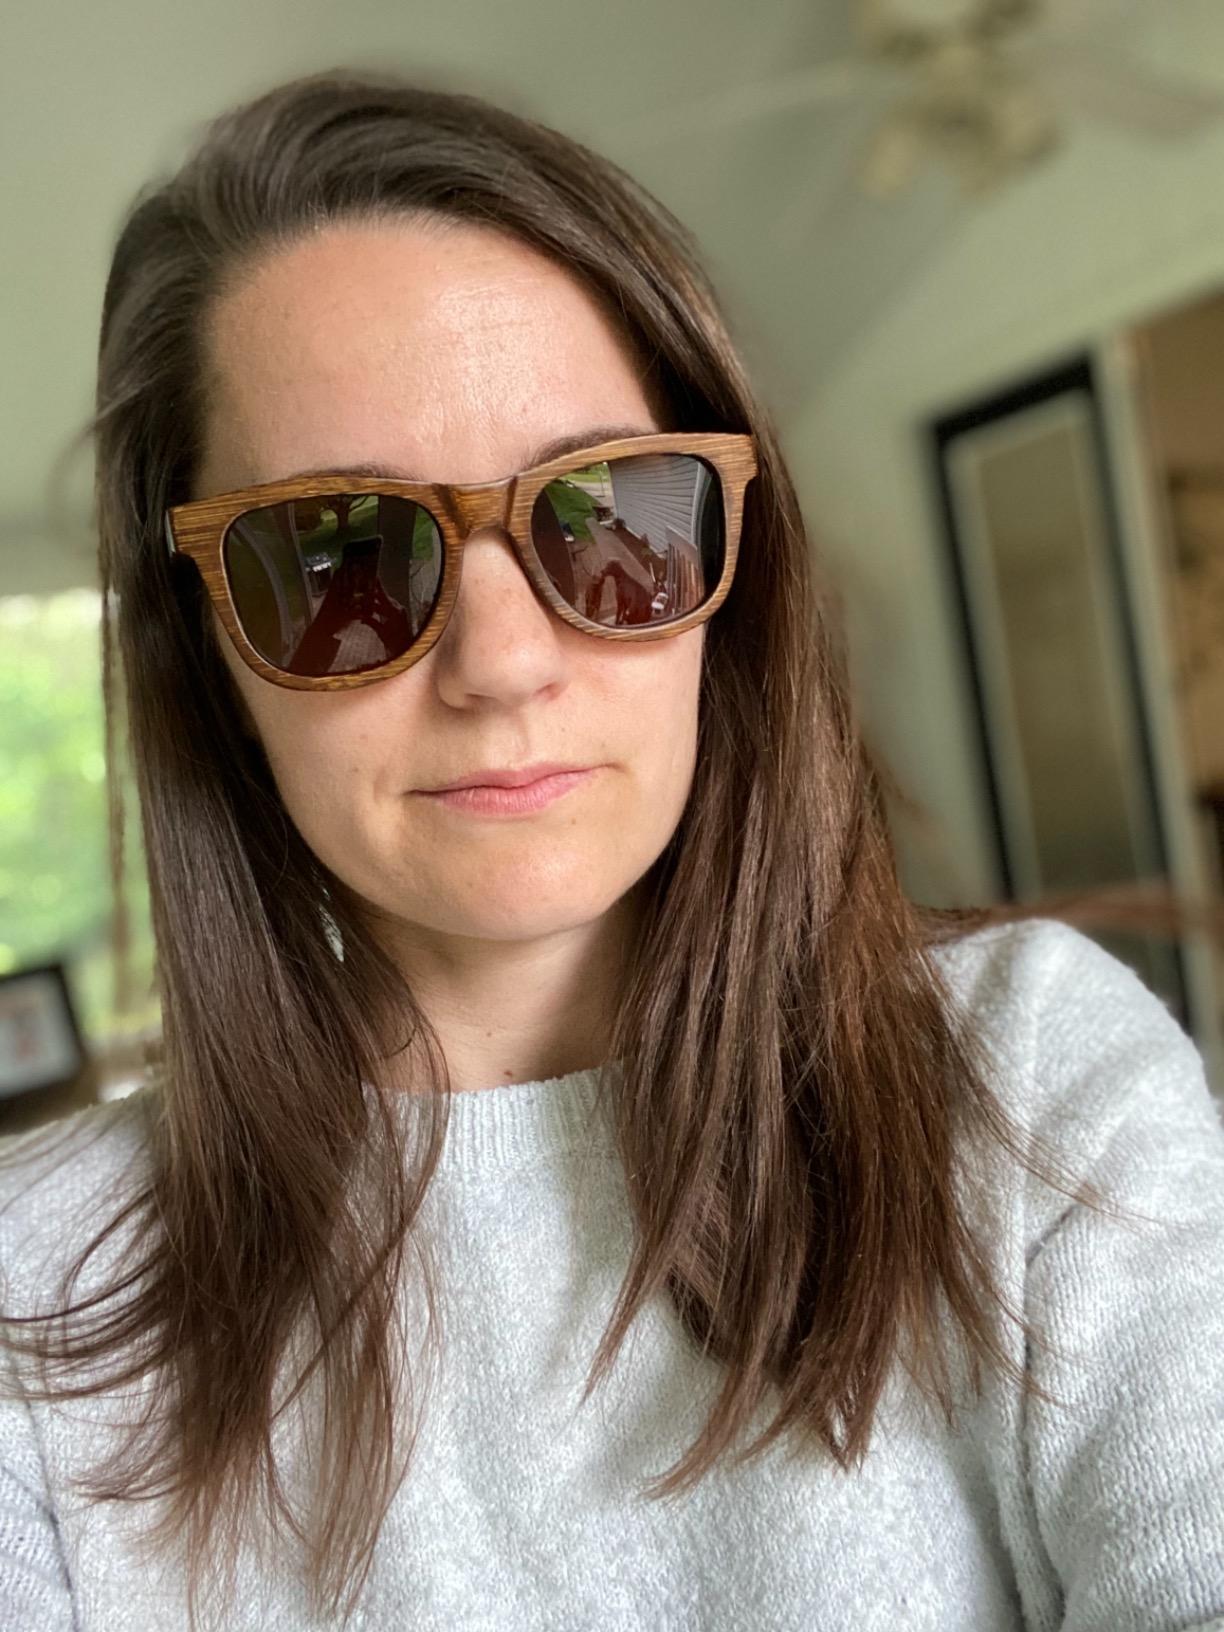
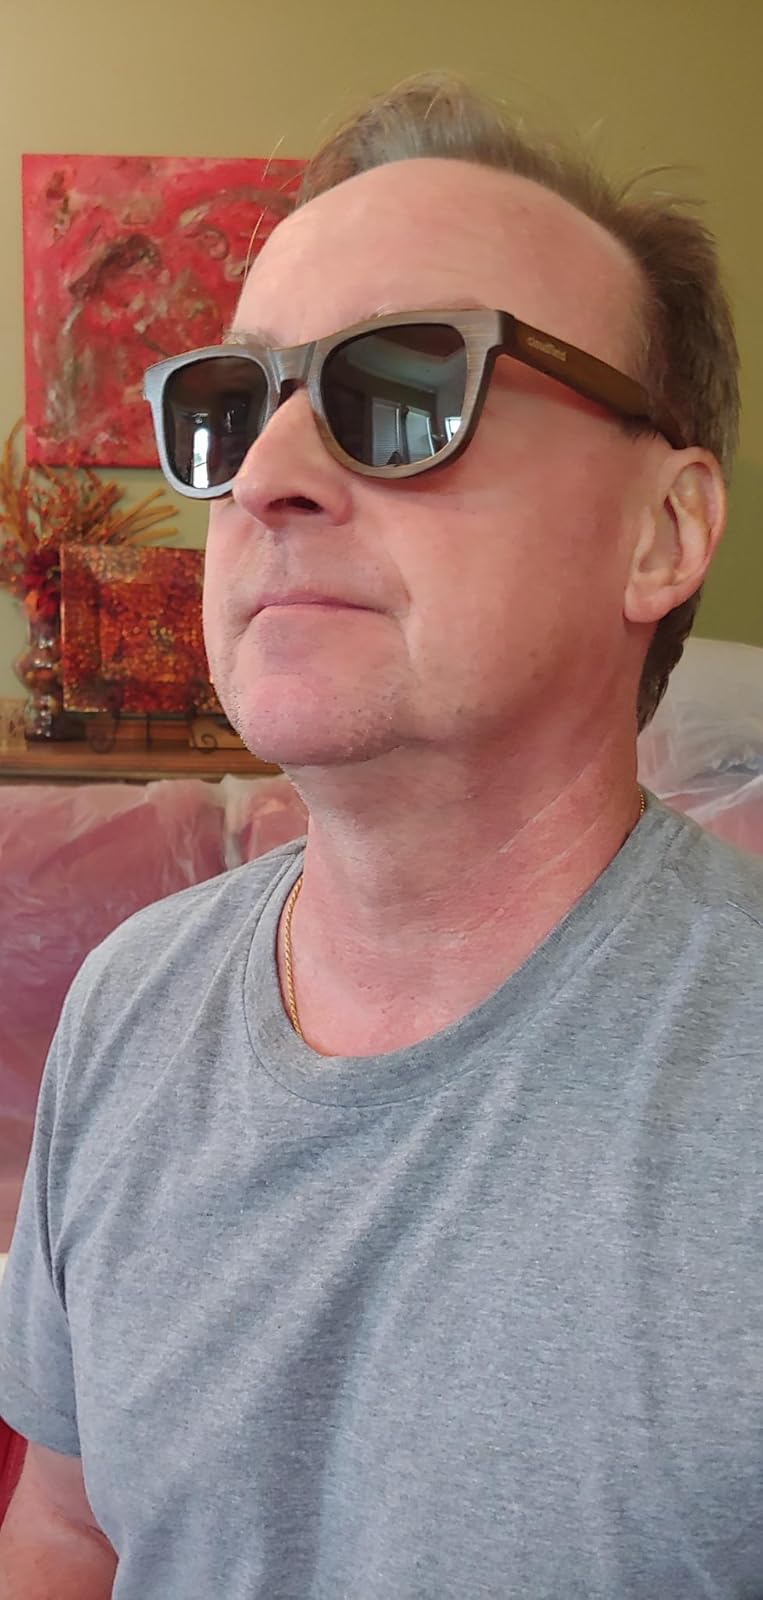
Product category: accessories_sunglasses
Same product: yes